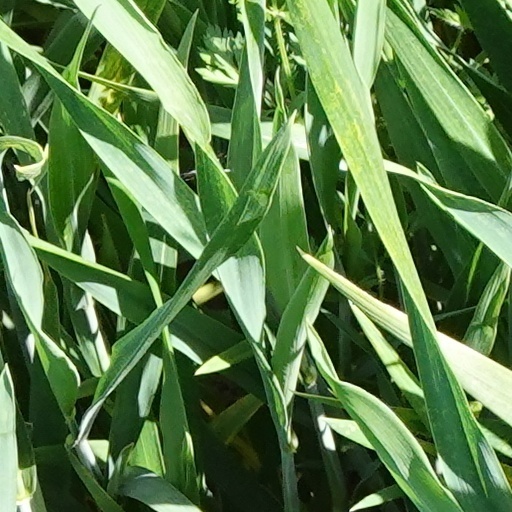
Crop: wheat